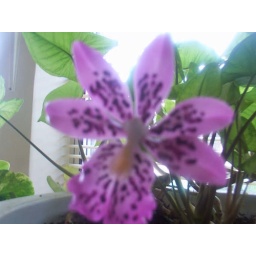
The most beautiful, exotic flower I have ever seen in person